Violet Graham, Duchess of Montrose

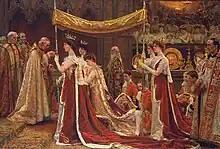
The Duchess of Montrose appears as a canopy bearer in the painting "The Anointing of Queen Alexandra at the Coronation of King Edward VII" by Laurits Tuxen

The Women's National Anti-Suffrage League was founded in 1908, marking the beginning of organized opposition to women's suffrage in the United Kingdom. The Duchess of Montrose became the leader of the Scottish National Anti-Suffrage League in 1910 when it became a formal affiliate of the English organization and was a high-profile advocate for the cause. Writing in the "Anti-Suffrage Review", the Duchess described the goal of the Scottish league as convincing women "of the danger to the State if votes were given to large numbers of inexperienced women." Graham spoke at the Women's National Anti-Suffrage League's Annual Council in July 1910. She was also member of Mary Ward's Local Government Advancement Committee in 1912.